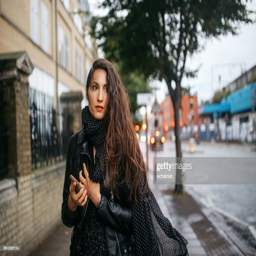
young woman texting while walking on the streets